Manifest destiny

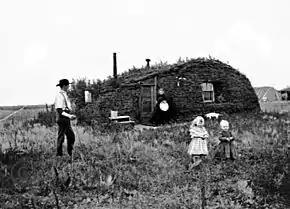
Norwegian settlers in North Dakota in front of their homestead, a sod hut

Although they were illegal, filibustering operations in the late 1840s and early 1850s were romanticized in the United States. The Democratic Party's national platform included a plank that specifically endorsed William Walker's filibustering in Nicaragua. Wealthy American expansionists financed dozens of expeditions, usually based out of New Orleans, New York, and San Francisco. The primary target of manifest destiny's filibusters was Latin America but there were isolated incidents elsewhere. Mexico was a favorite target of organizations devoted to filibustering, like the Knights of the Golden Circle. William Walker got his start as a filibuster in an ill-advised attempt to separate the Mexican states Sonora and Baja California. Narciso López, a near second in fame and success, spent his efforts trying to secure Cuba from the Spanish Empire.